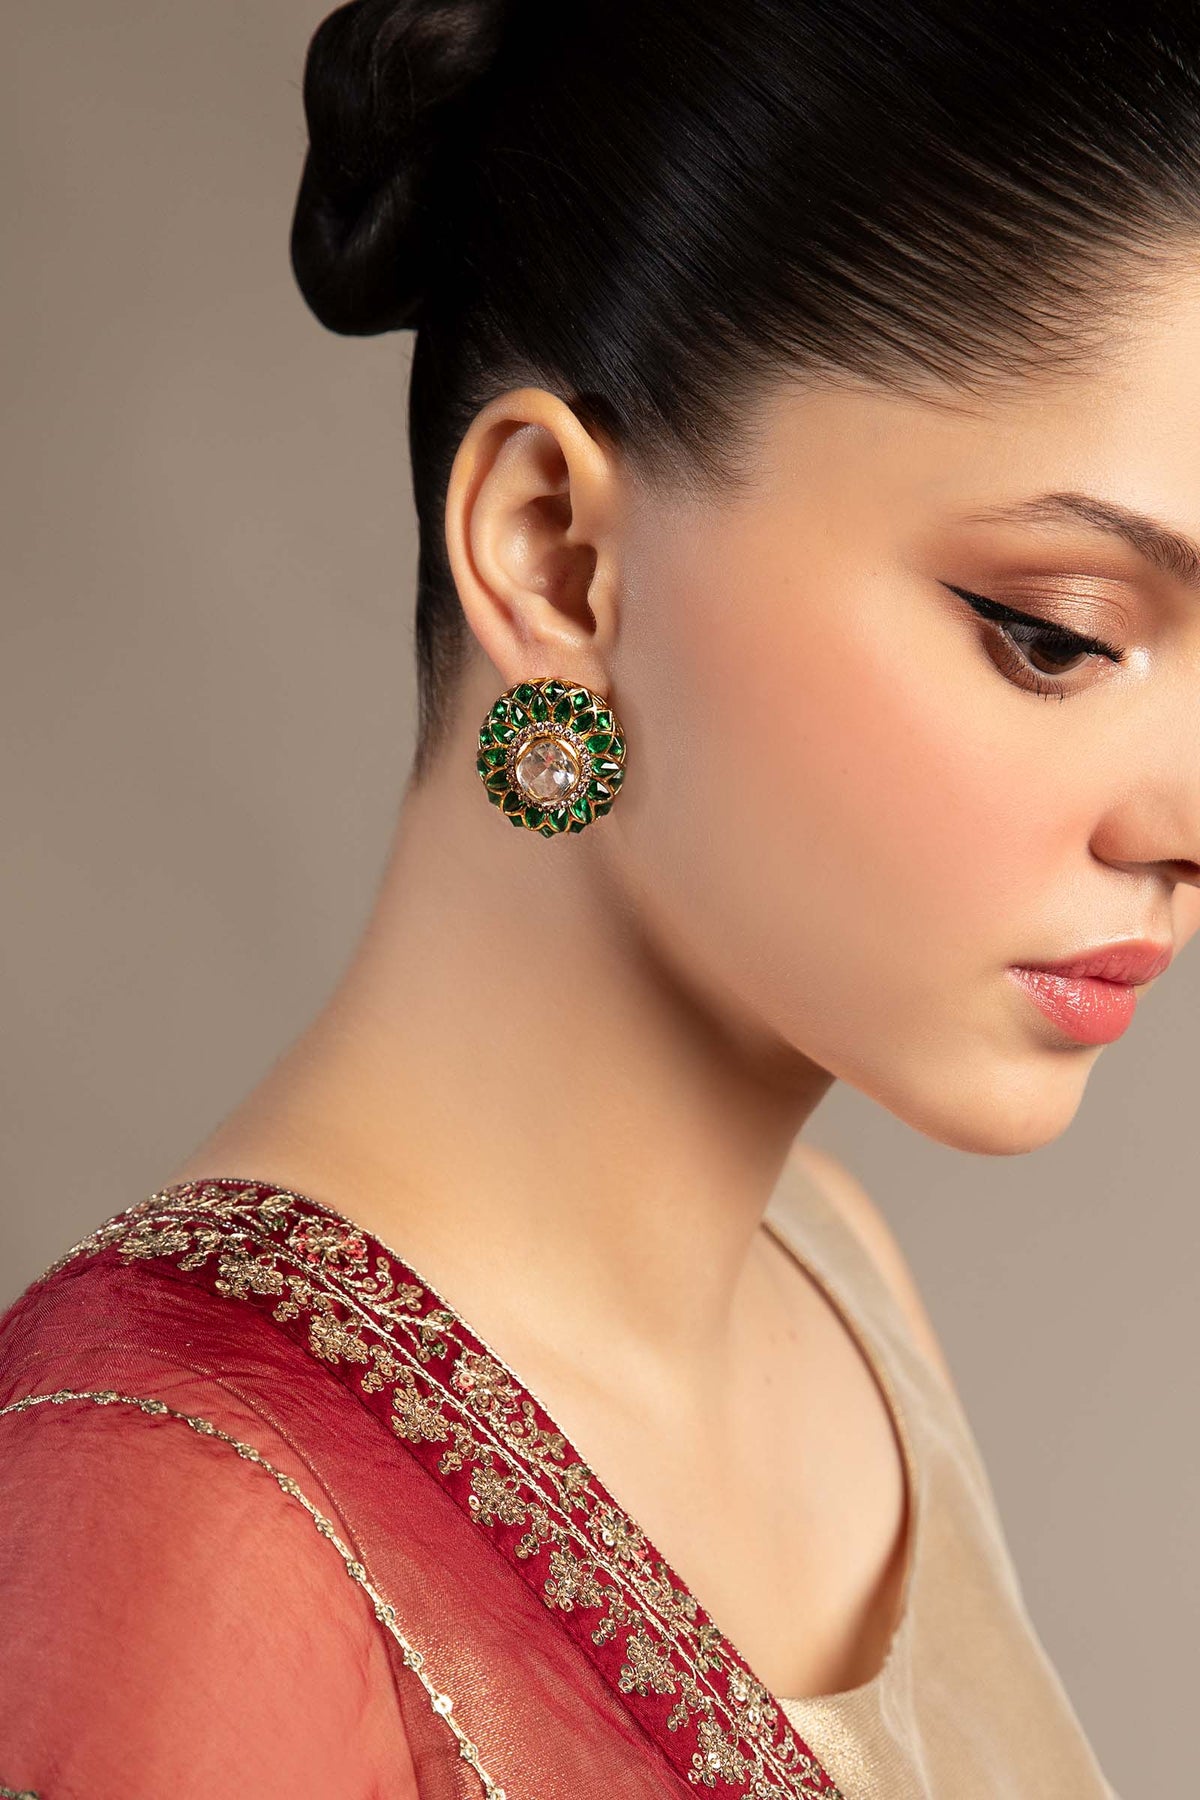
green gold kundan earring